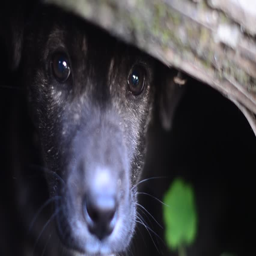
little puppy is sitting with sad eyes